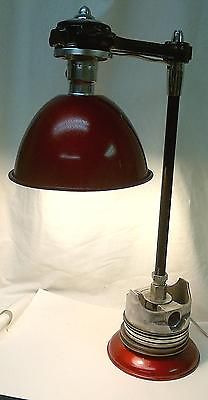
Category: lamp